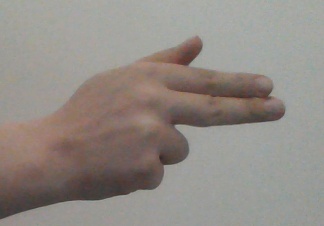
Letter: ghain